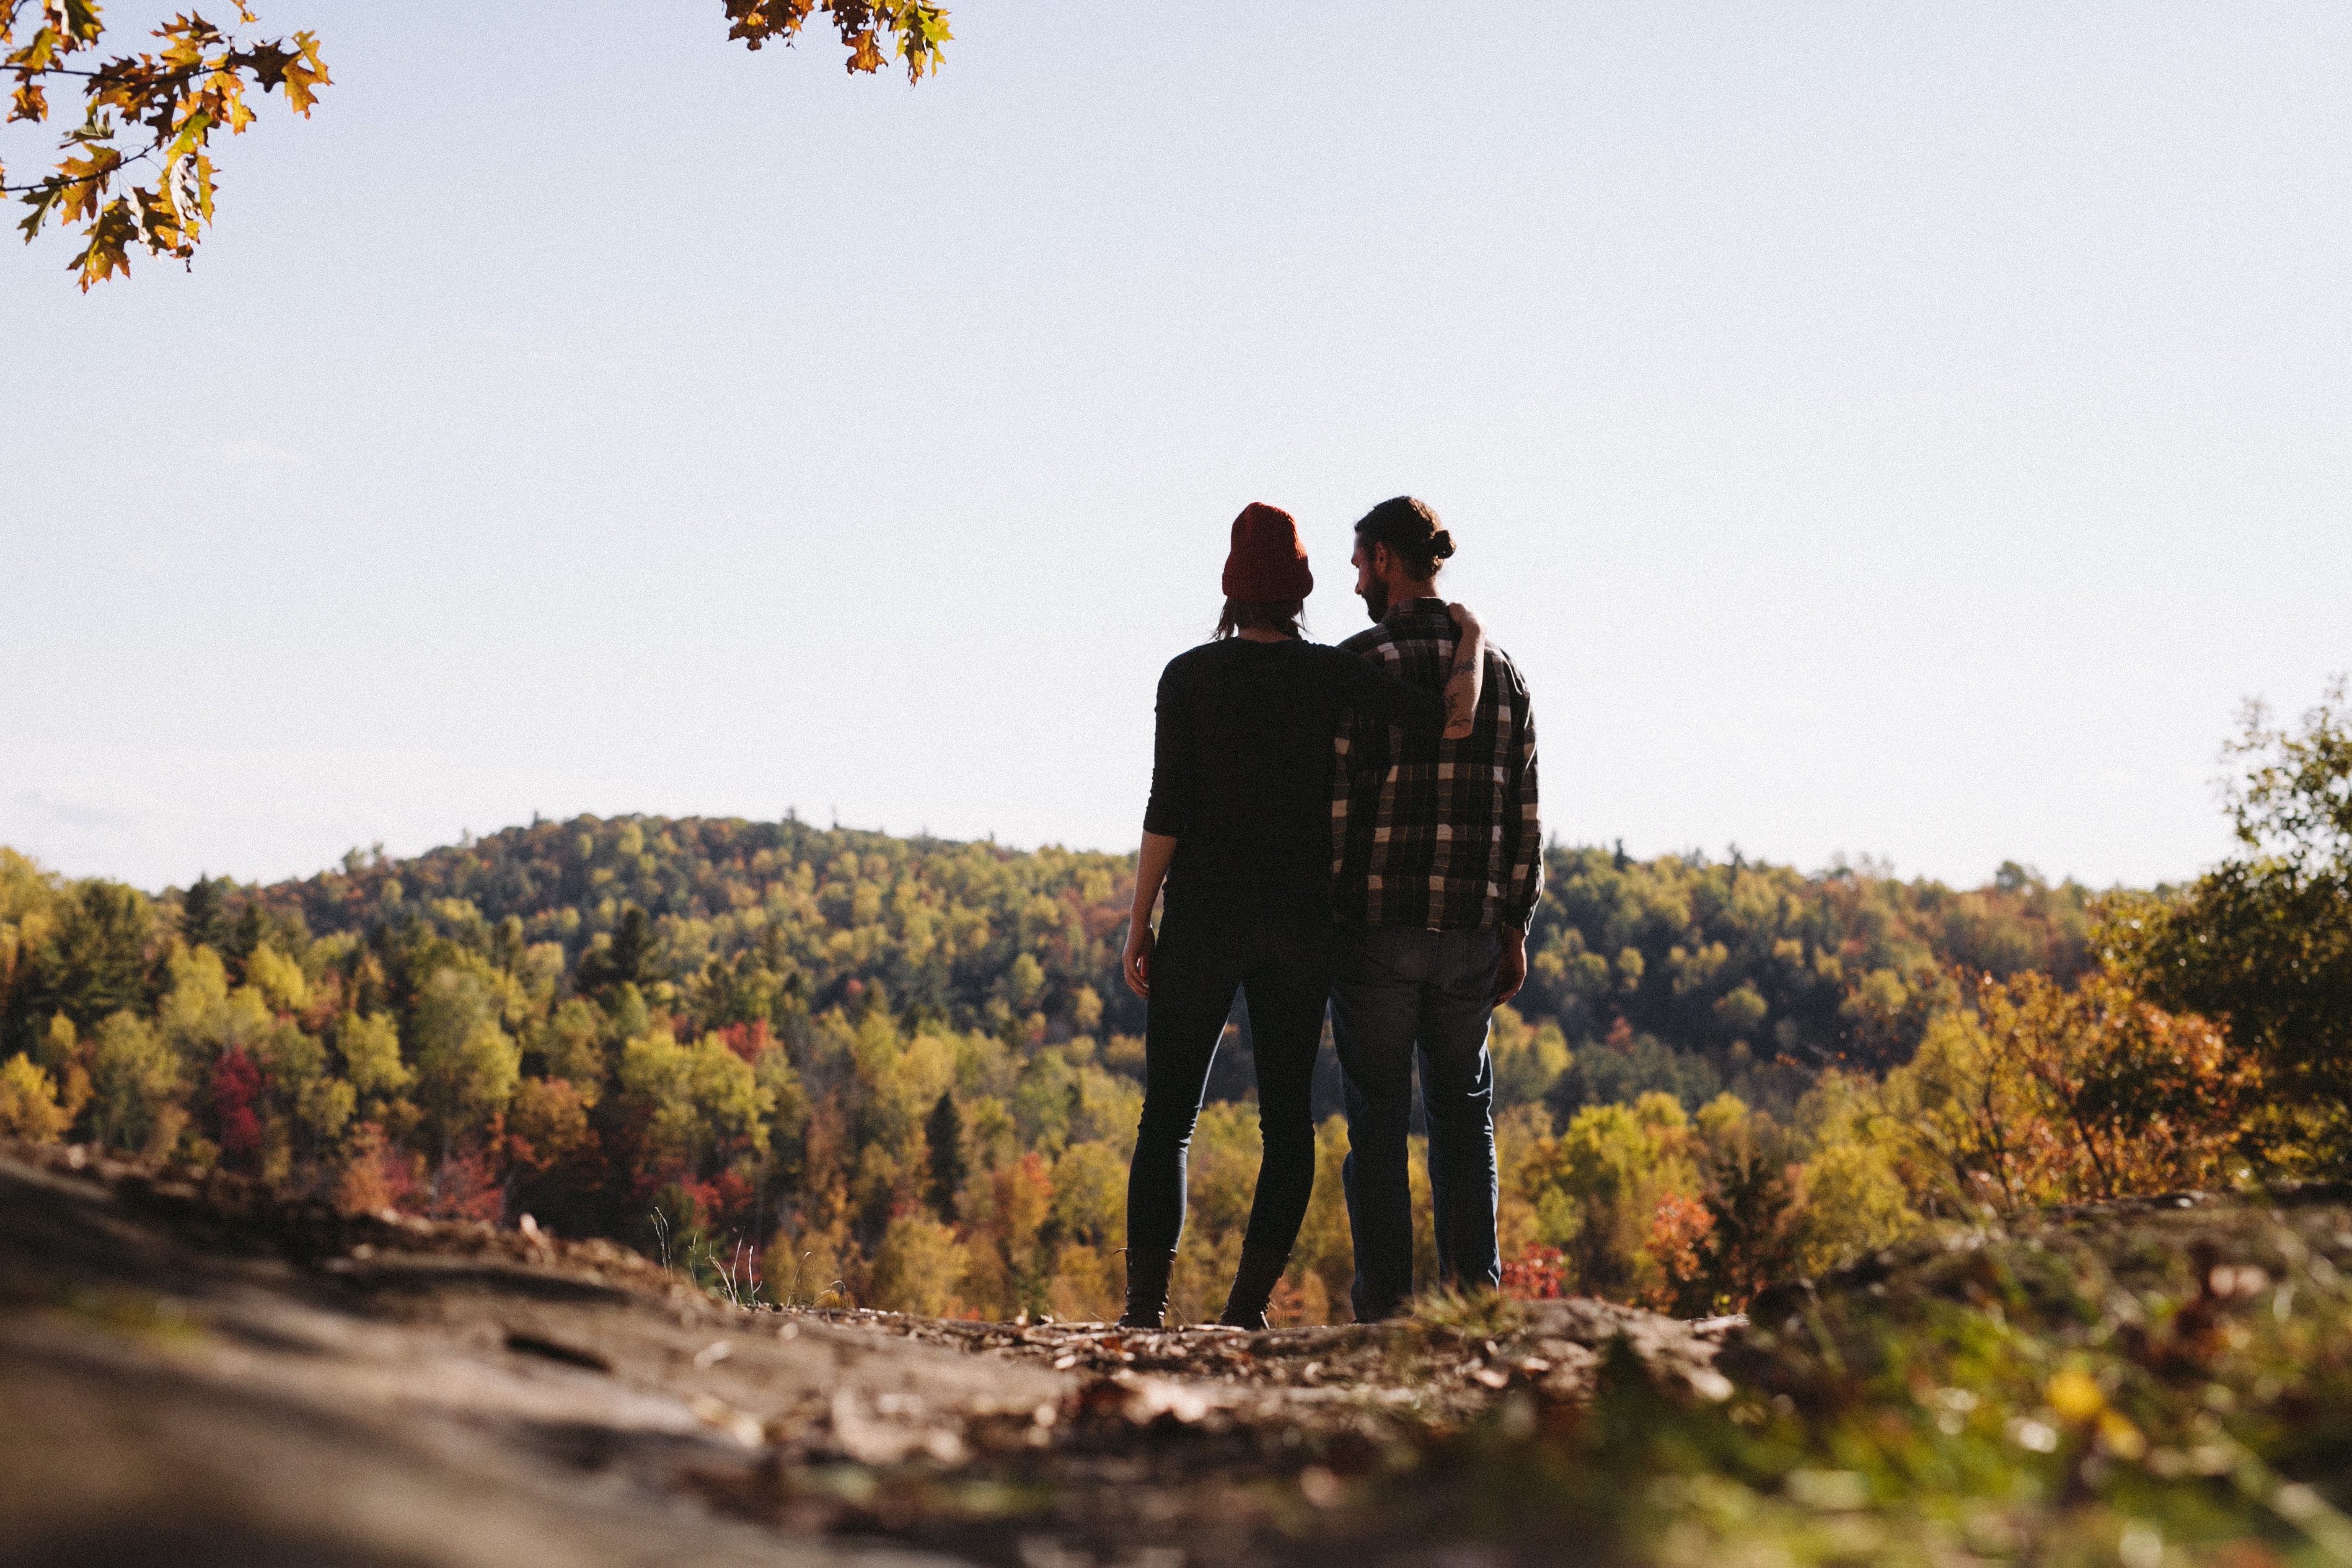
landscape, photography, fall, portrait, autumn, couple, groom, ceremony, photograph